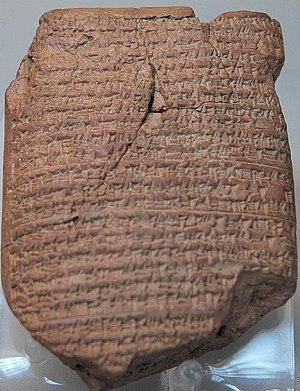
La civilisation babylonienne s'épanouit en Mésopotamie du Sud du début du IIᵉ millénaire av. J.‑C. jusqu'au début de notre ère. Elle prit corps à partir de l'héritage des civilisations du Sud mésopotamien plus anciennes dont elle est historiquement la prolongation. Elle prend corps avec l'affirmation politique de Babylone, État qui fut à partir du XVIIIᵉ siècle av. J.-C. l'entité politique dominant le Sud mésopotamien, et ce pendant plus d'un millénaire.